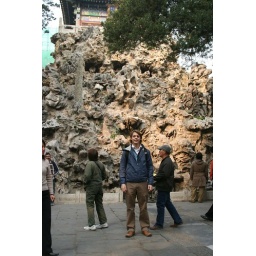
Me in front of a man made rock mountain